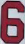
Number: 6